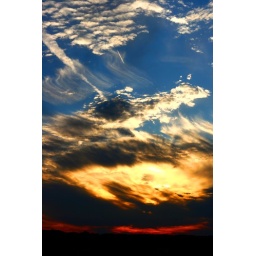
The most incredible sky tonight. Primary colors in a cloud parfait.